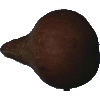
Label: Pear Kaiser 1